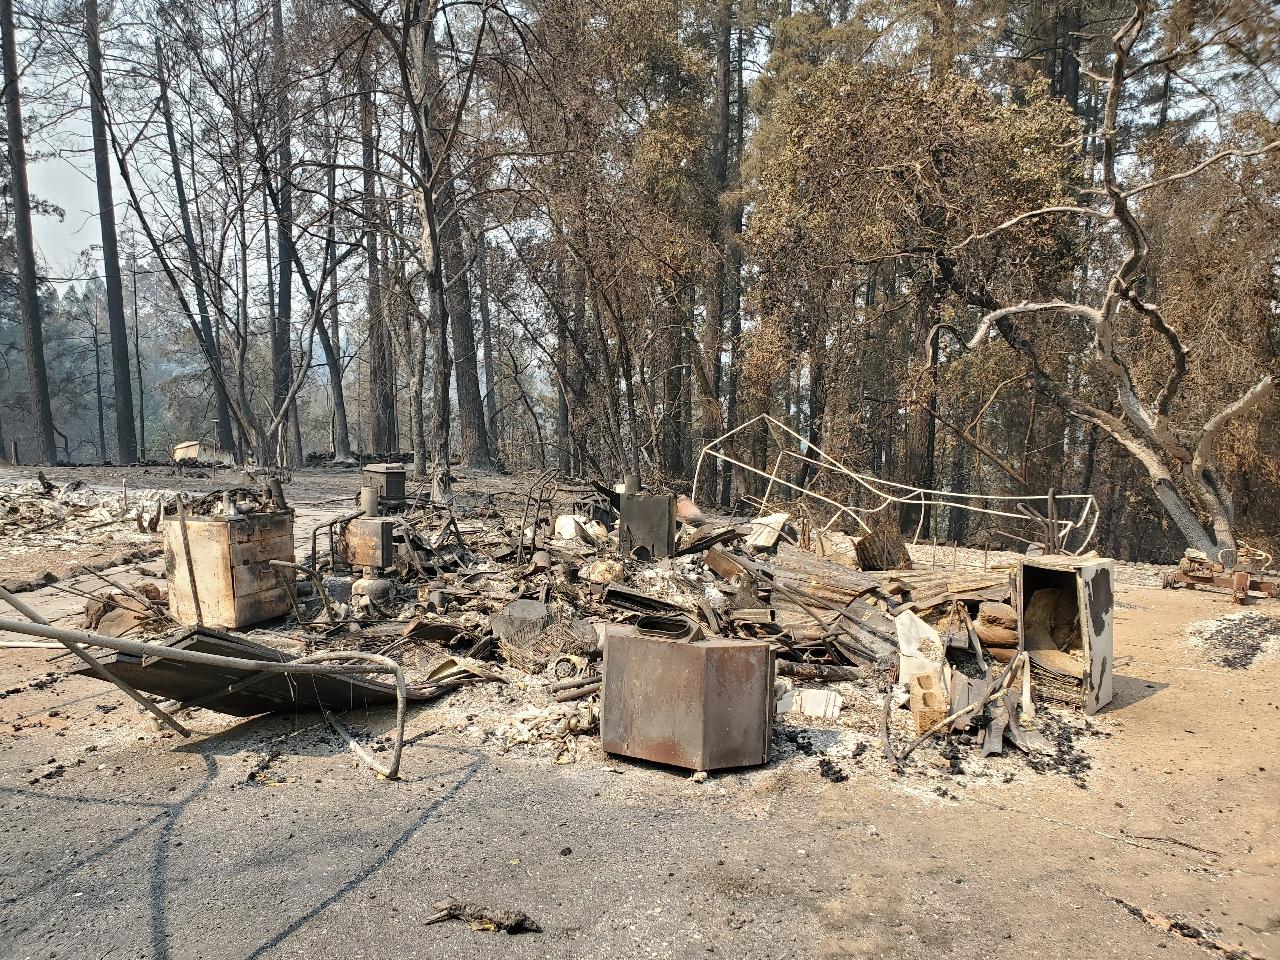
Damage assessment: destroyed